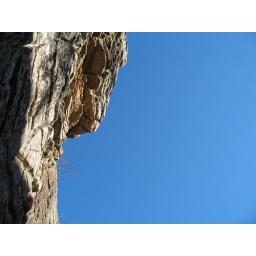
Blue sky against a crag of rock